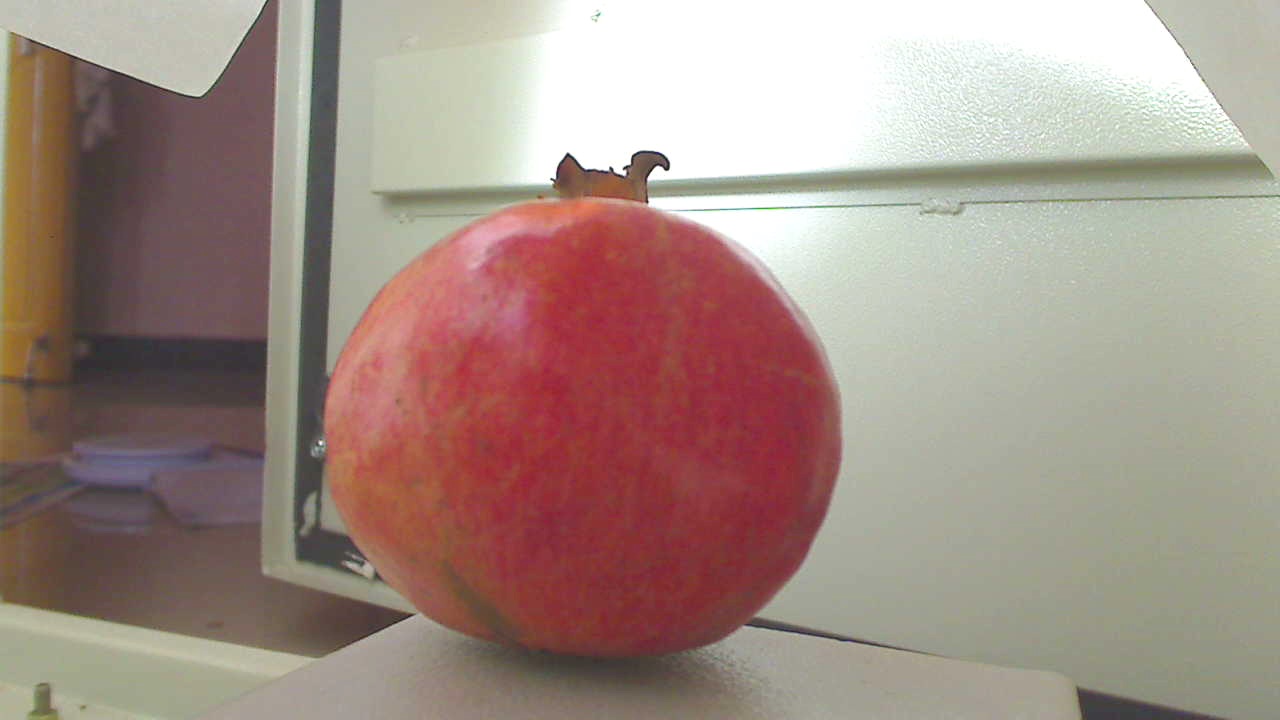
Grade: grade-2
Quality: quality-4